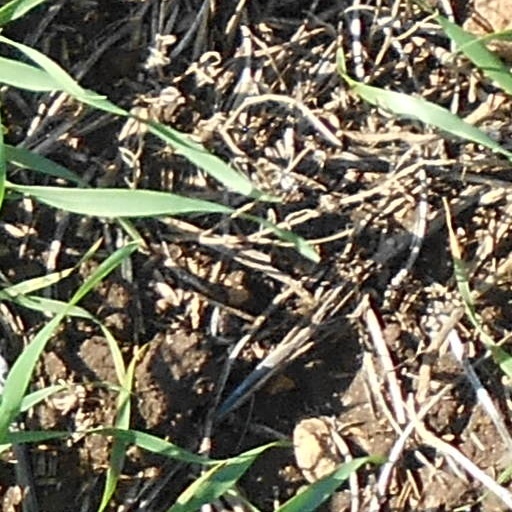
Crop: wheat